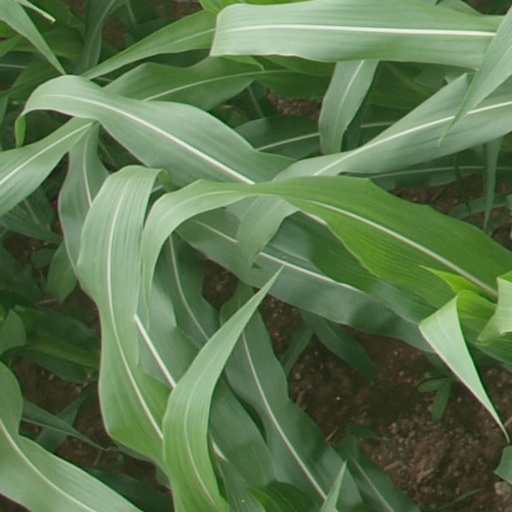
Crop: maize; corn